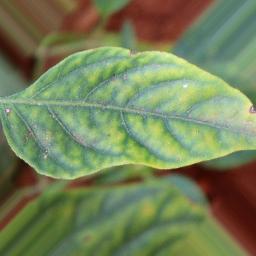
Label: nutritional